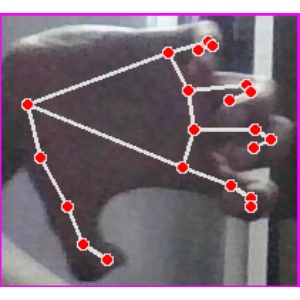
अक्षर: त